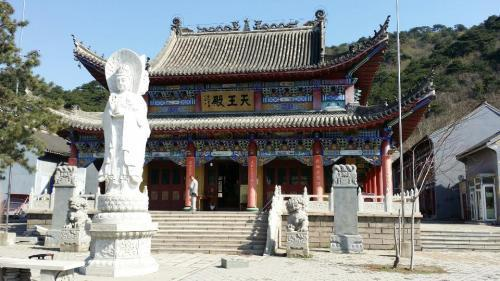
地标名称：慈航寺
所在城市：鞍山市·铁东区